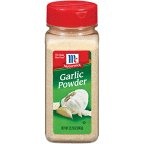
Item Name: McCormick Garlic Powder - 3.12oz (Pack of 6)
Product Description: A granulated dehydrated garlic.
Value: 18.72
Unit: Fl Oz

Price: 10.775